Lanhydrock House

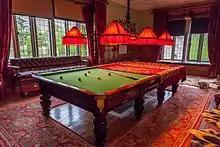
Lanhydrock House – Billiard Room 2014

The Robartes family suffered great losses during the First World War, including the heir Thomas Agar-Robartes, who was killed during the Battle of Loos in France, while trying to rescue a colleague from no-man's land. As Agar-Robartes was unmarried, his younger brother Francis later succeeded their father.